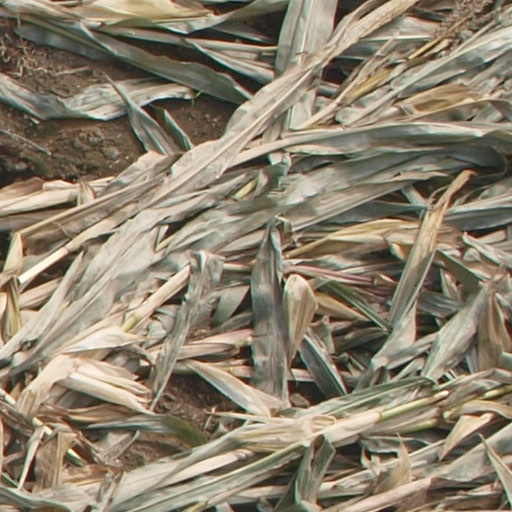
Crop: maize; corn